Monumental sculpture

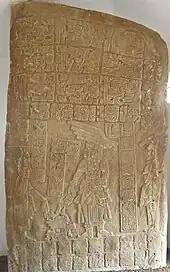
Maya stela

In Ancient Egypt, the Great Sphinx of Giza probably dates to the 3rd millennium BC, and may be older than the Pyramids of Egypt. The discovery in 1986 of an ancient Chinese Bronze Age 8.5 foot tall bronze statue at Sanxingdui disturbed many ideas held about early Chinese civilization, since only much smaller bronzes were previously known. Some undoubtedly advanced cultures, such as the Indus Valley civilization, appear to have had no monumental sculpture at all, though producing very sophisticated figurines and seals. The Mississippian culture seems to have progressing towards its use, with small stone figures, when it collapsed. Other cultures, such as Ancient Egypt and the Easter Island culture, seem to have devoted enormous resources to very large-scale monumental sculpture from a very early stage.